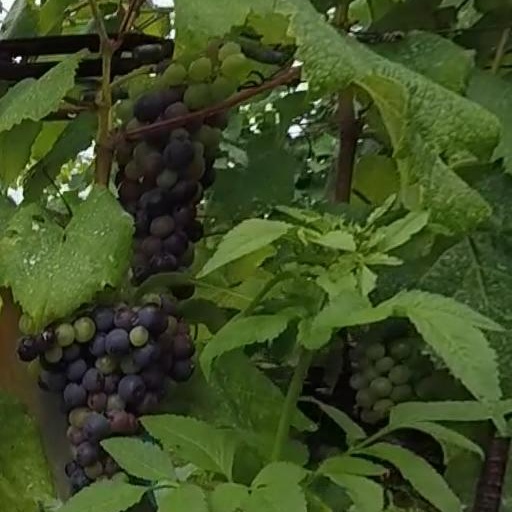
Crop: grape